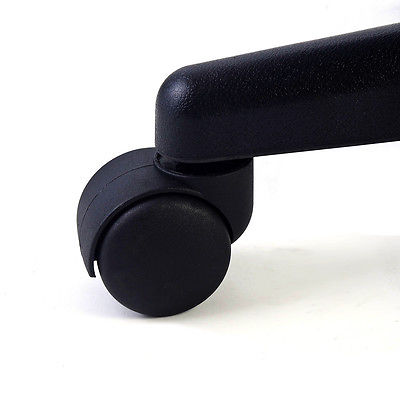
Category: chair